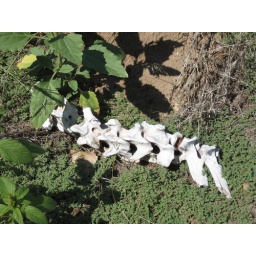
Bones off the hiking trail. We also found a skull that a bird built a home in